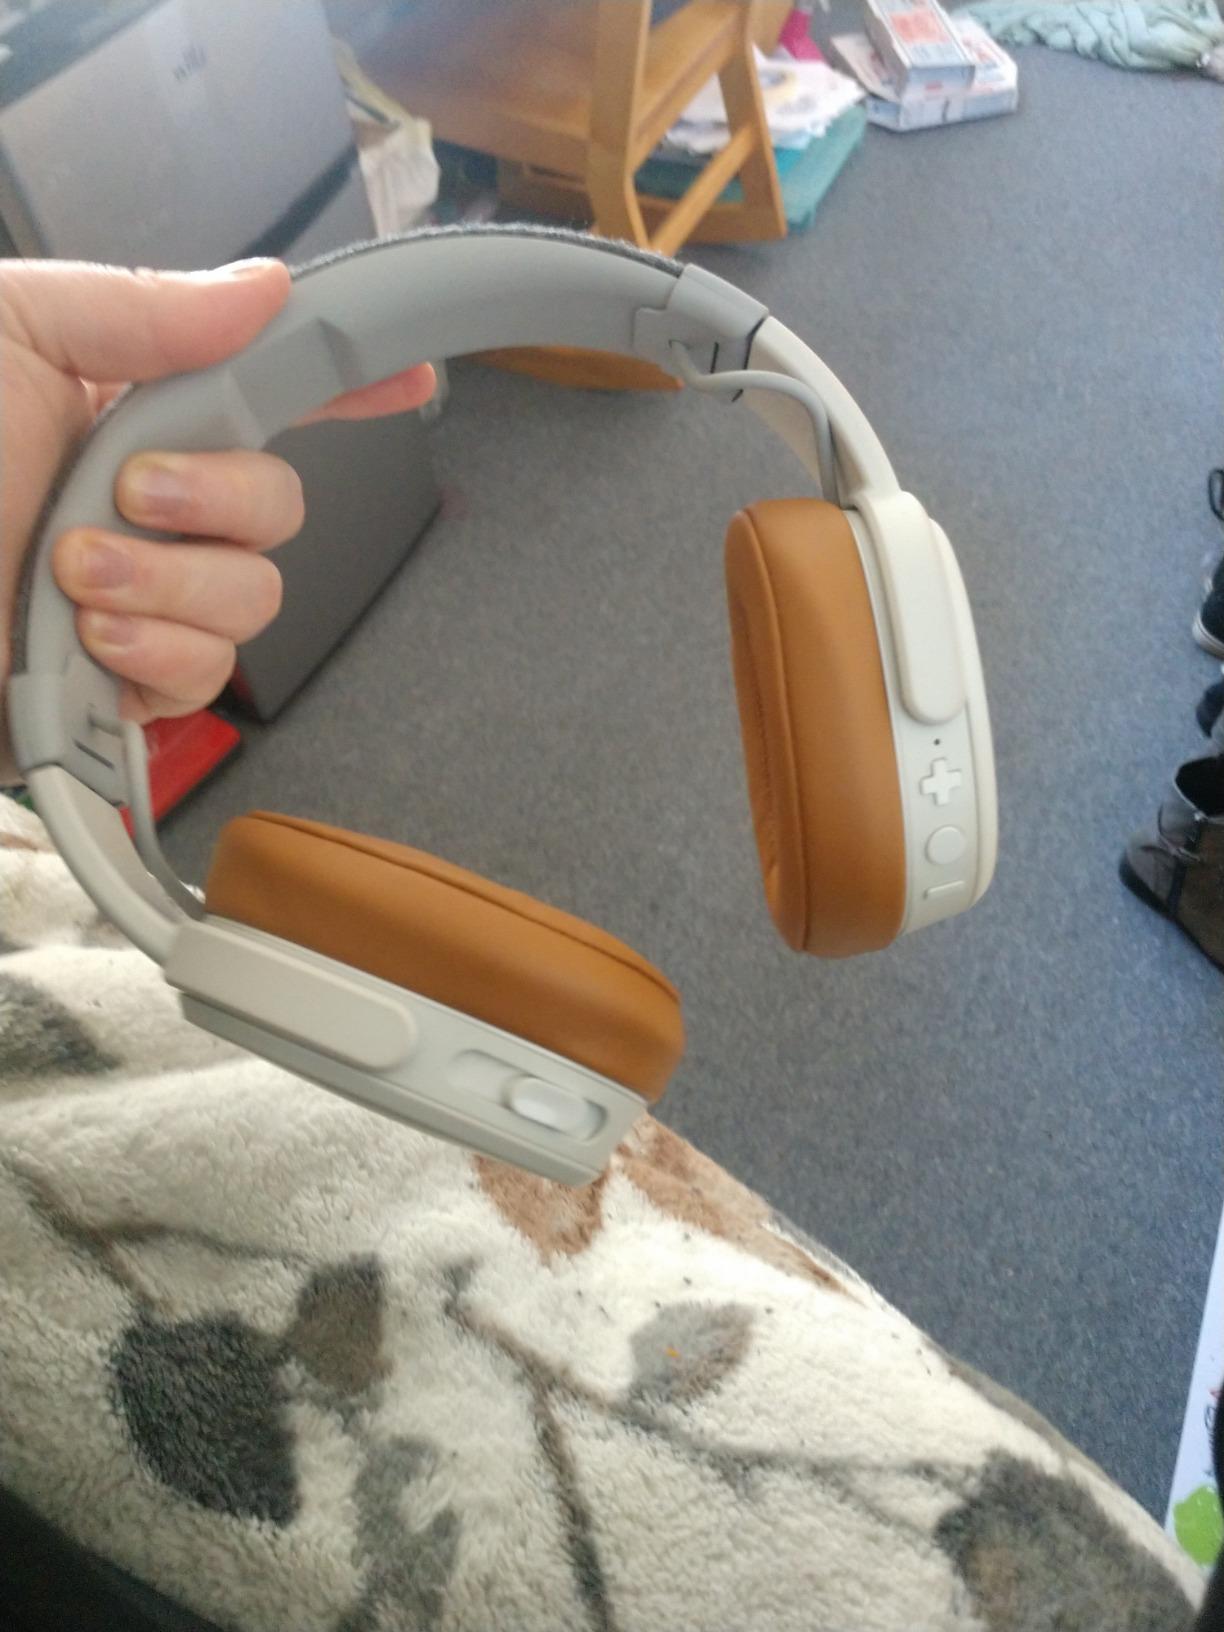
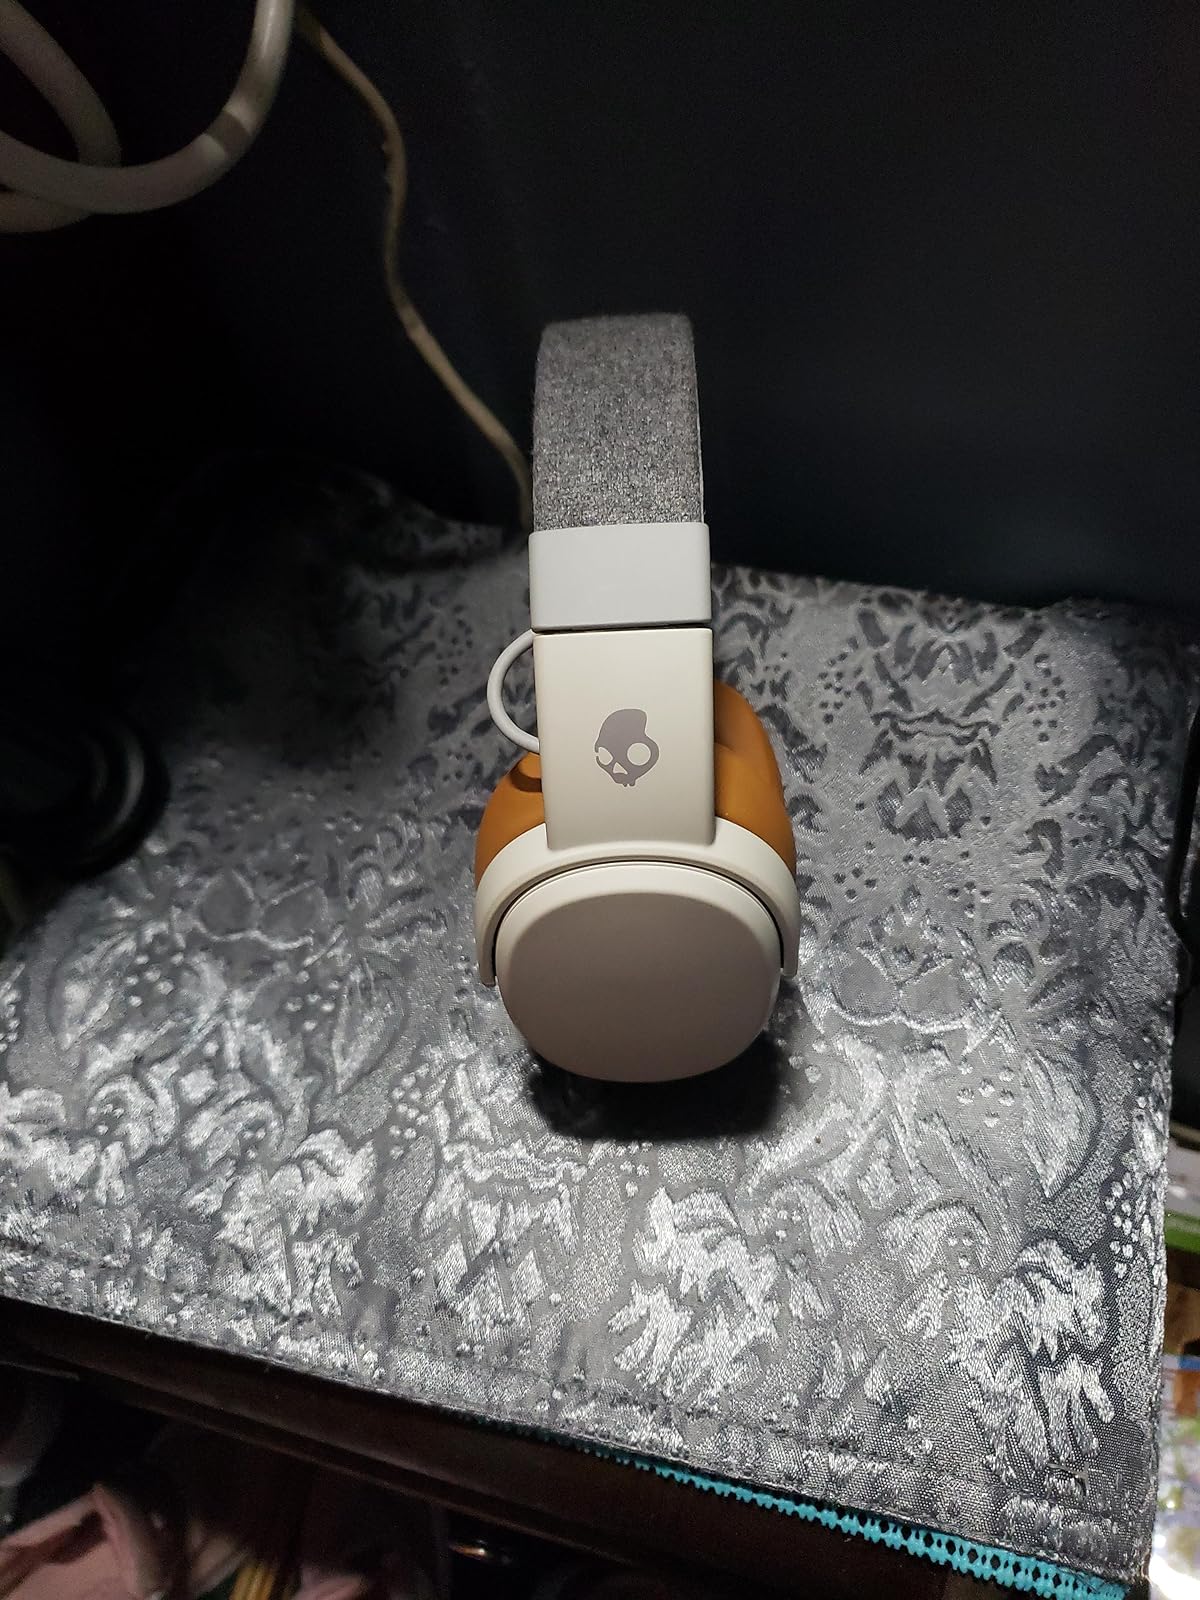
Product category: headphones
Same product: yes